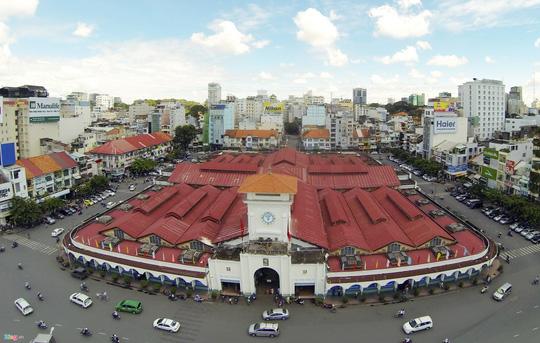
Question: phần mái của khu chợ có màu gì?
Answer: phần mái có màu đỏ